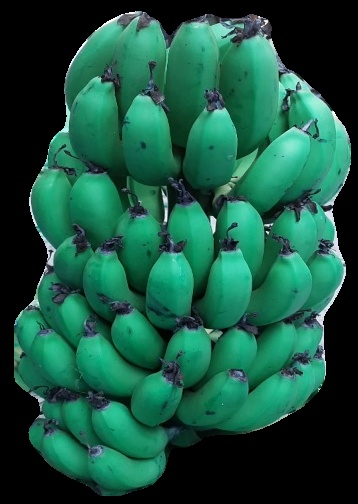
Variety: pachbale
Grade: grade2